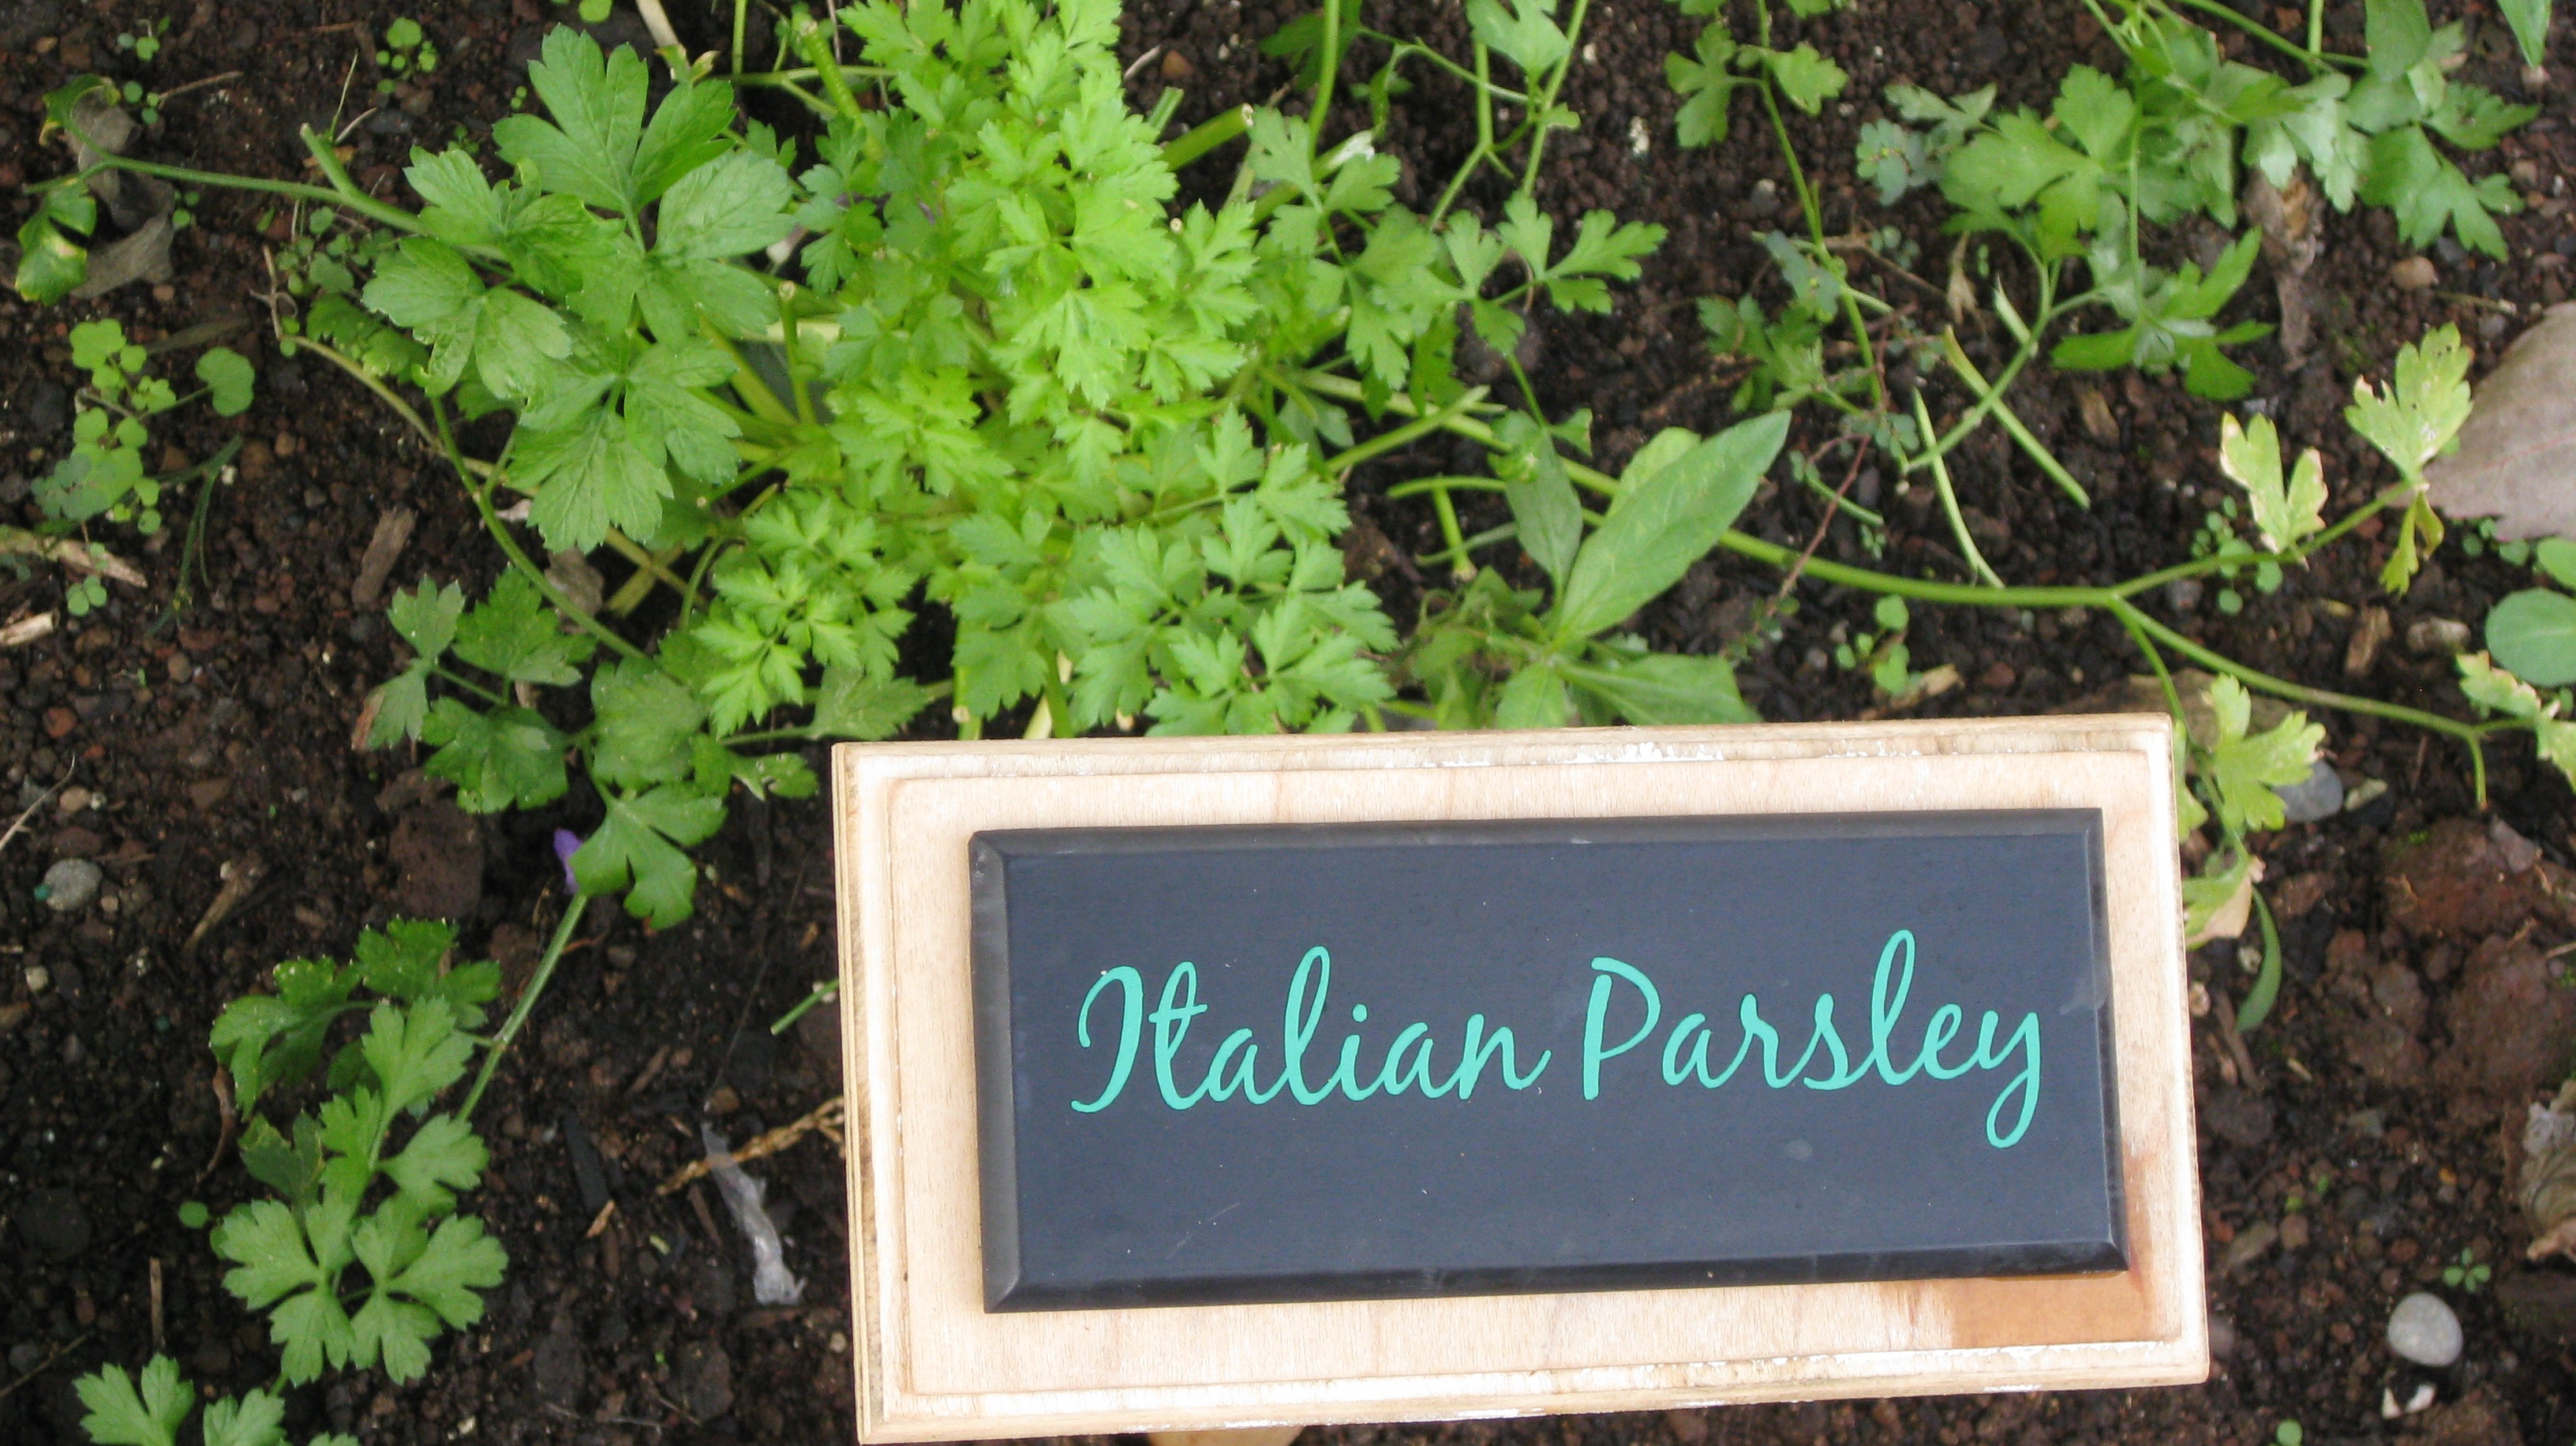
tree, plant, lawn, leaf, flower, food, green, herb, produce, soil, botany, hawaii, garden, yard, garde